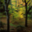
Label: forest